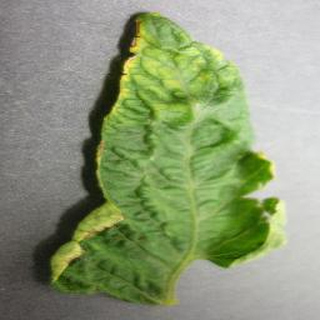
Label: tomato_yellow_leaf_curl_virus